Agnes Macphail

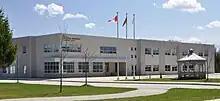
Macphail Memorial Elementary School in Flesherton, Ontario was named for Agnes Macphail

Agnes Macphail was born to Dougald McPhail and Henrietta Campbell in Proton Township, Grey County, Ontario. Although her surname was spelled "McPhail" at birth, she discovered during a later trip to Scotland that her family's surname had been spelled as "Macphail" and changed her name to reflect this. She was raised in the Methodist Church, but converted to the Reorganized Latter Day Saint church as a teenager. This was the church of her missionary uncle. In later years she joined the United Church of Canada, which had absorbed the Methodist church of her youth.